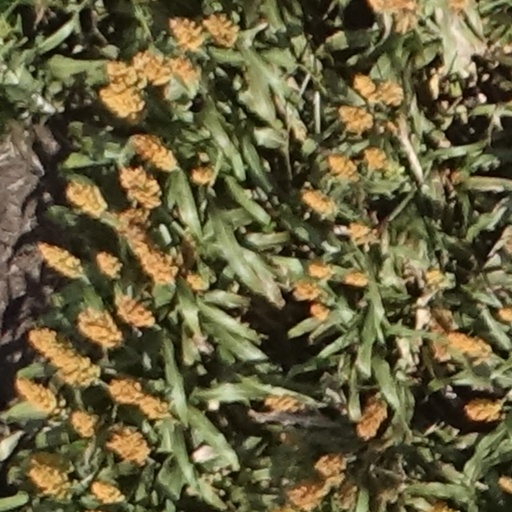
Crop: sorghum